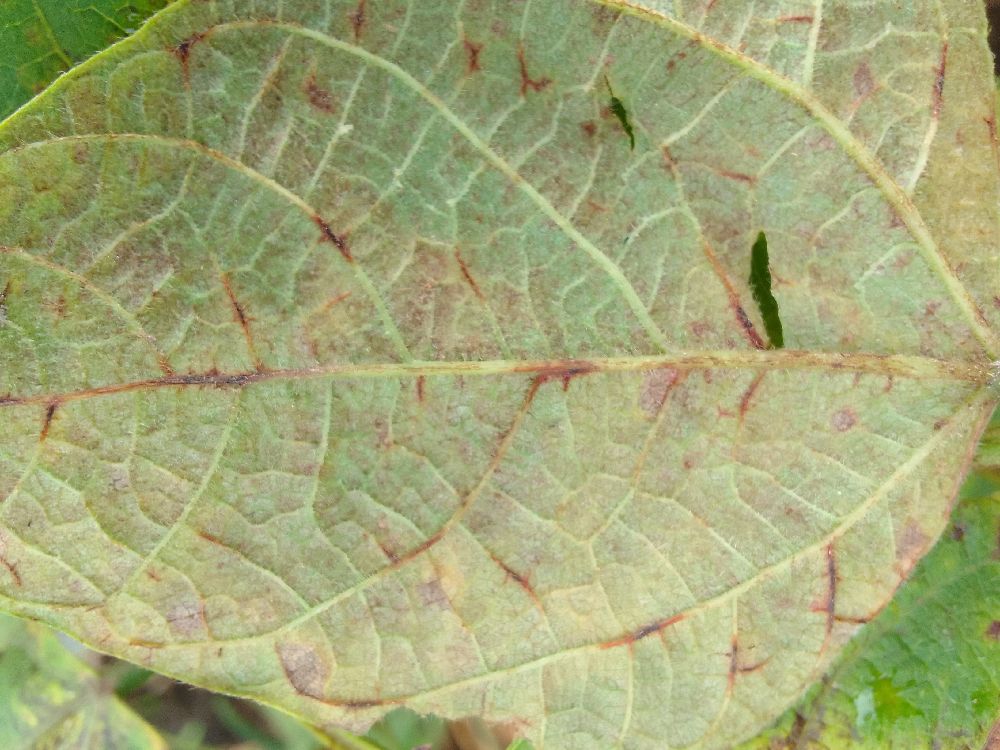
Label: anthracnose